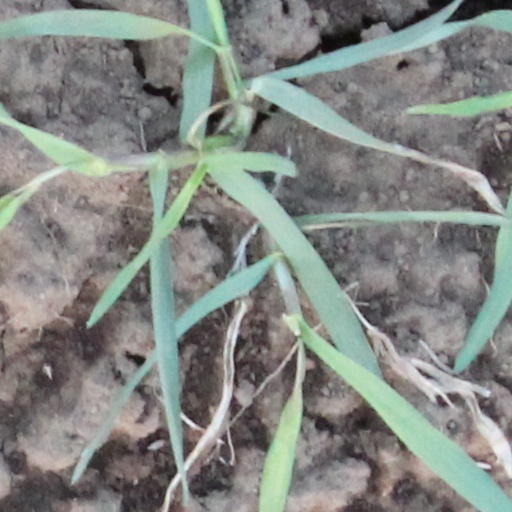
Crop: wheat